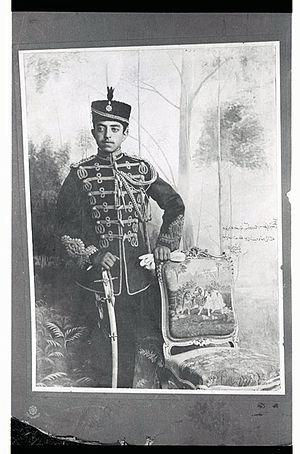
Amanullah Khan, appelé aussi Ghazi Amanullah Khan ou Shah Amanullah Khan, né le 1ᵉʳ juin 1892 à Paghman et mort le 25 avril 1960 à Zurich en Suisse, est émir puis roi d’Afghanistan du 28 février 1919 au 14 janvier 1929.